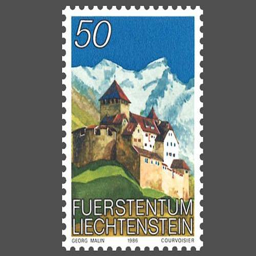
Burg Gutenberg